List of wax figures displayed at Madame Tussauds museums

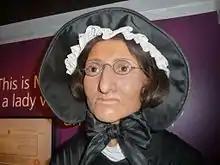
A waxwork of Madame Tussaud herself

The following is a list of wax figures which are currently displayed or have been displayed at one of the Madame Tussauds museums.